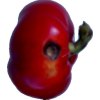
Label: red_pepper